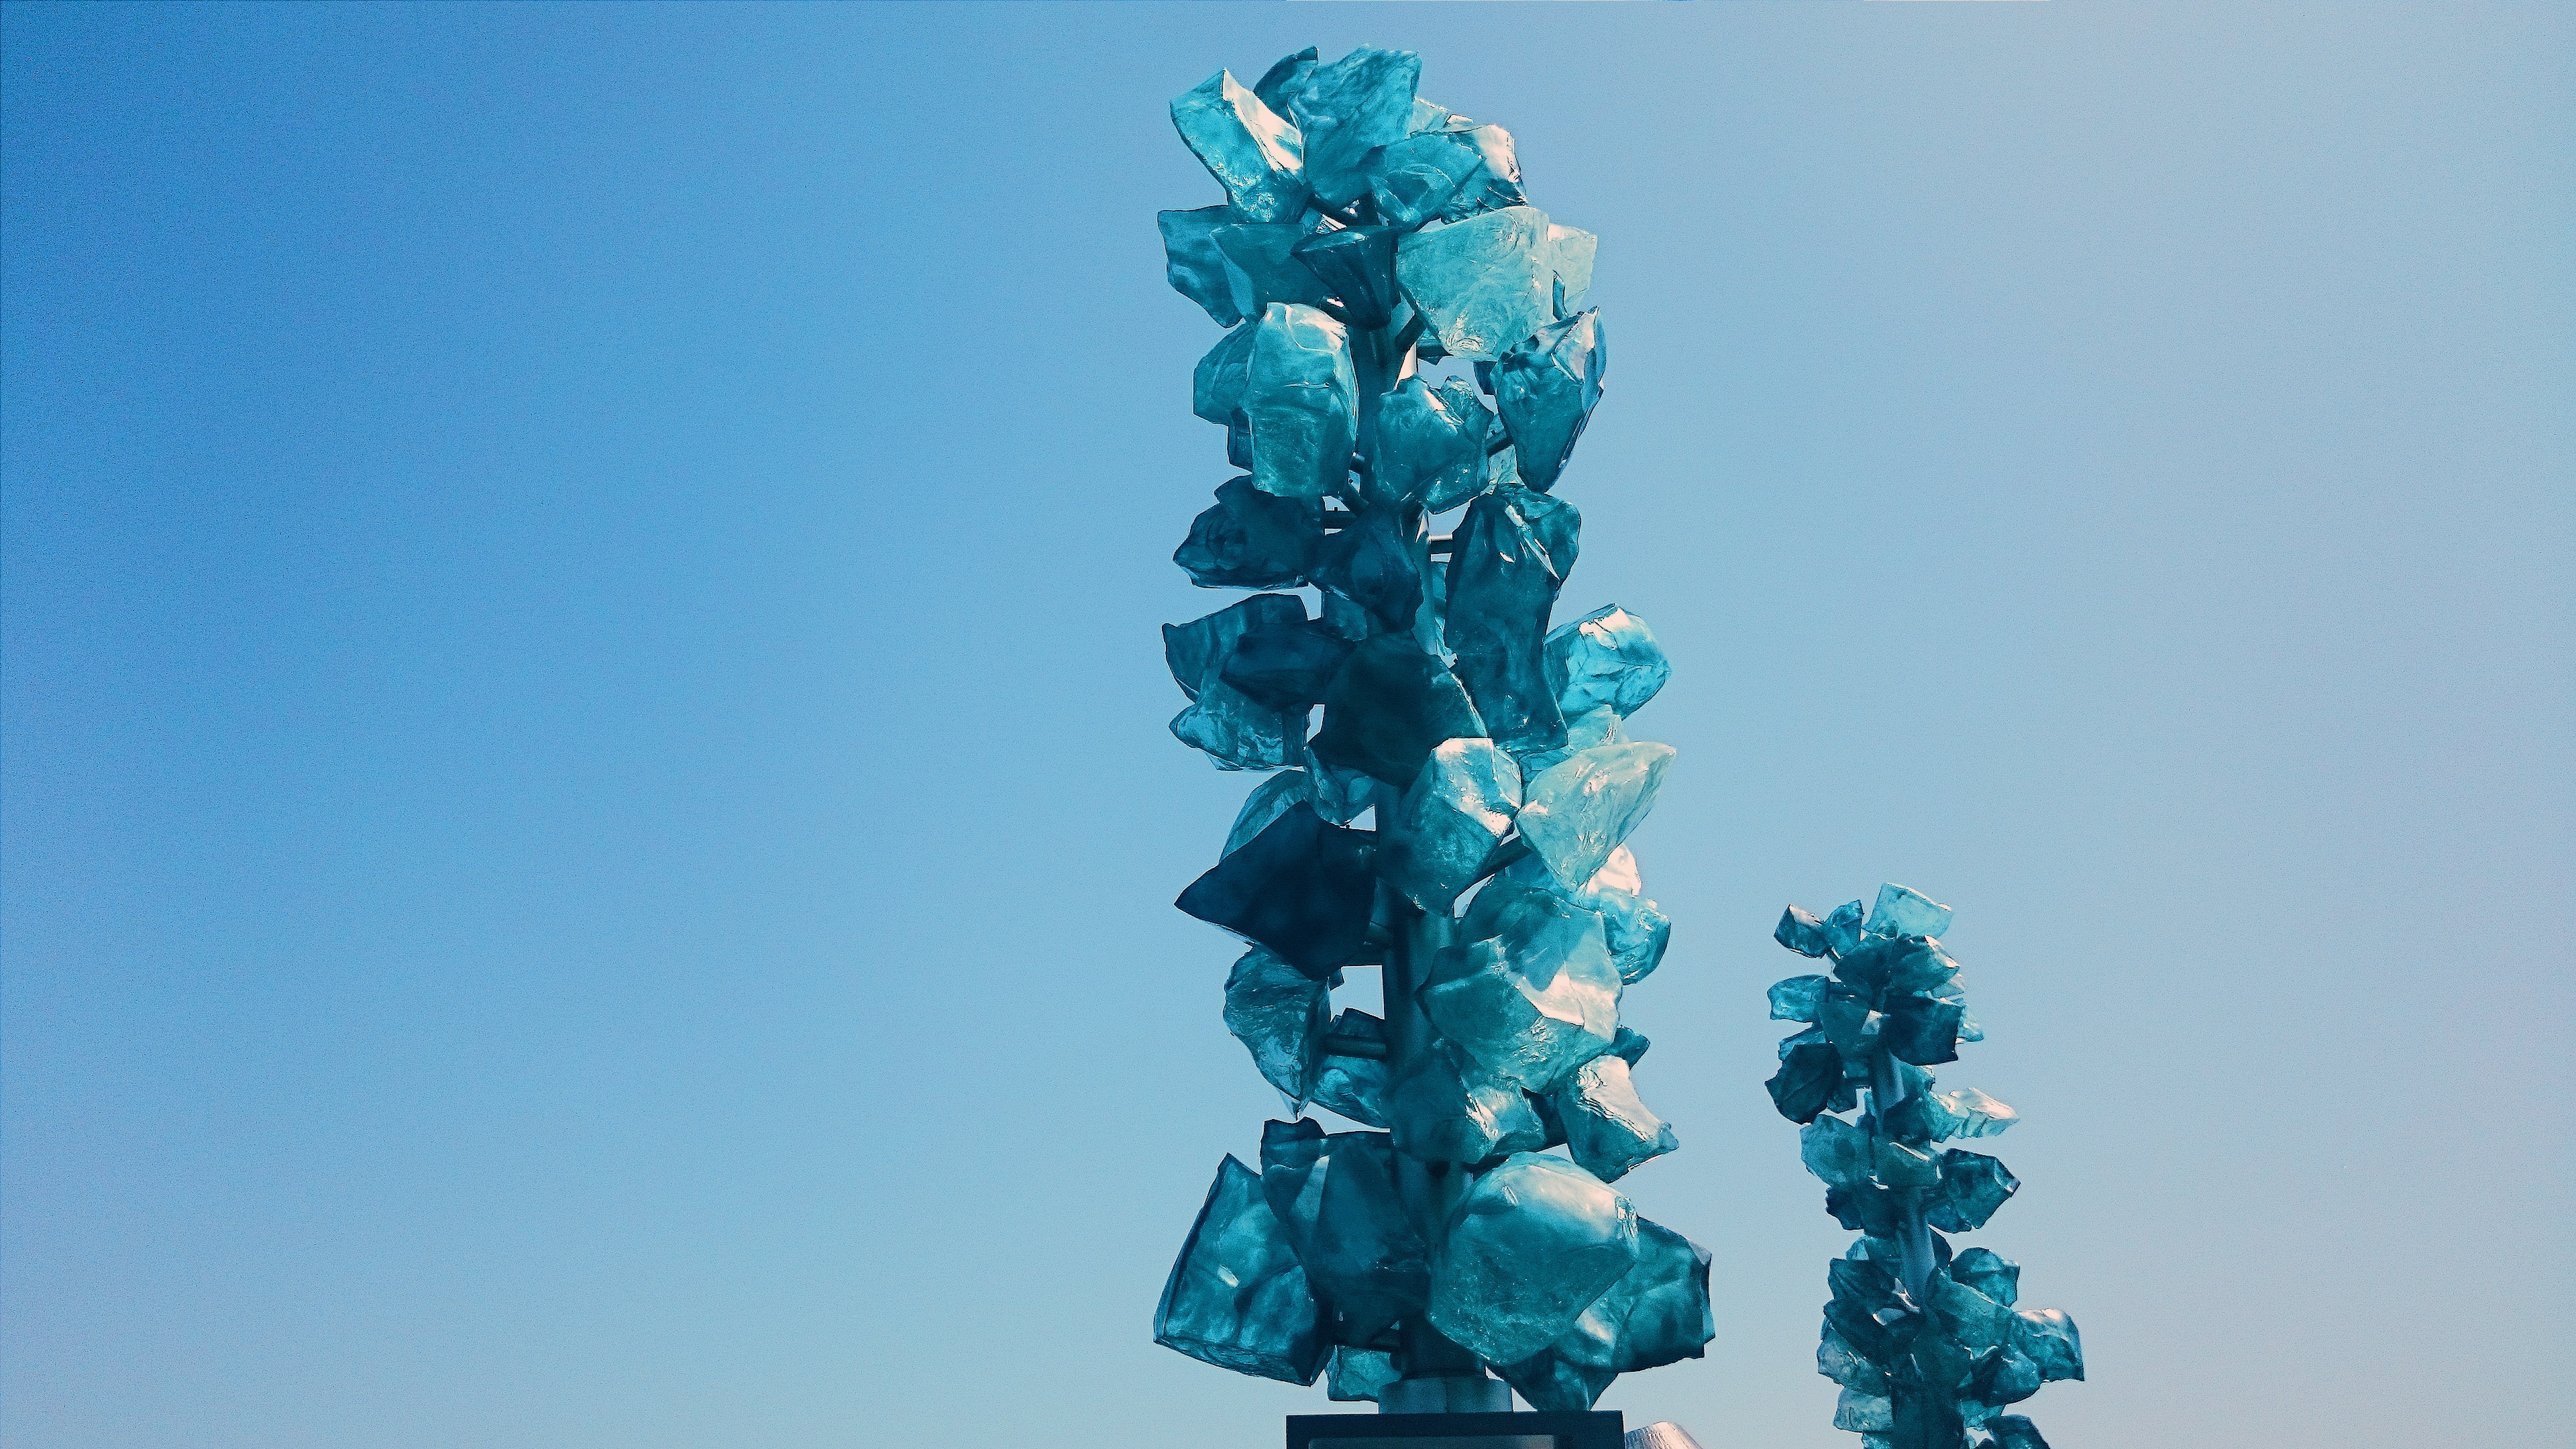
sky, flower, blue, product, sculpture, art, atmosphere of earth